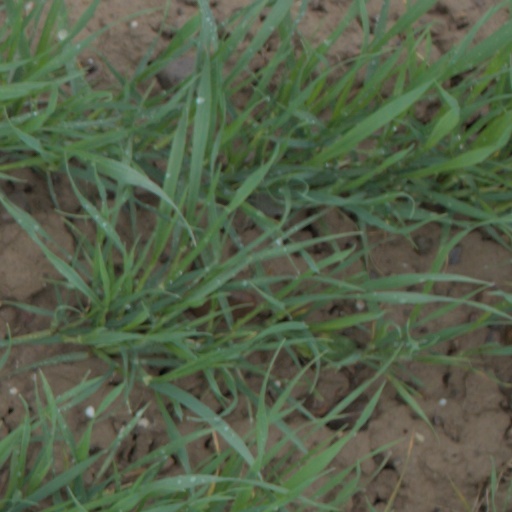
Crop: wheat